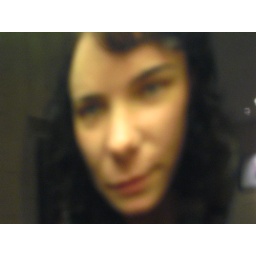
Marta B.  reflected in a hotel lamp base at the Westin St. Francis in San Francisco, CA. October 21, 2006